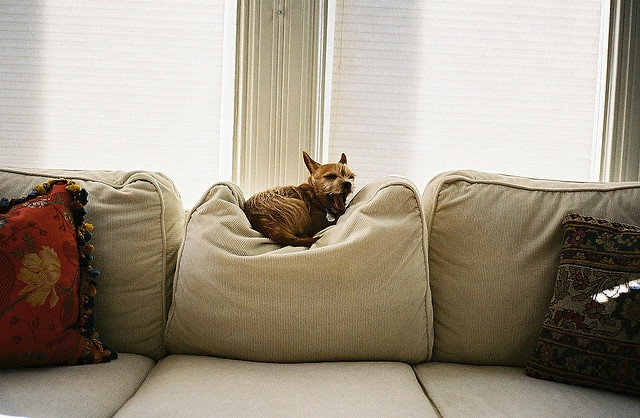
A small dog sits on top of a [pillow on the couch
A dog laying on the pillow on the back of the couch.
a brown dog is sitting on a white couch pillow
A small dog sitting on top of a couch cushion near a window.
A dog is resting on a couch on the back of a pillow.